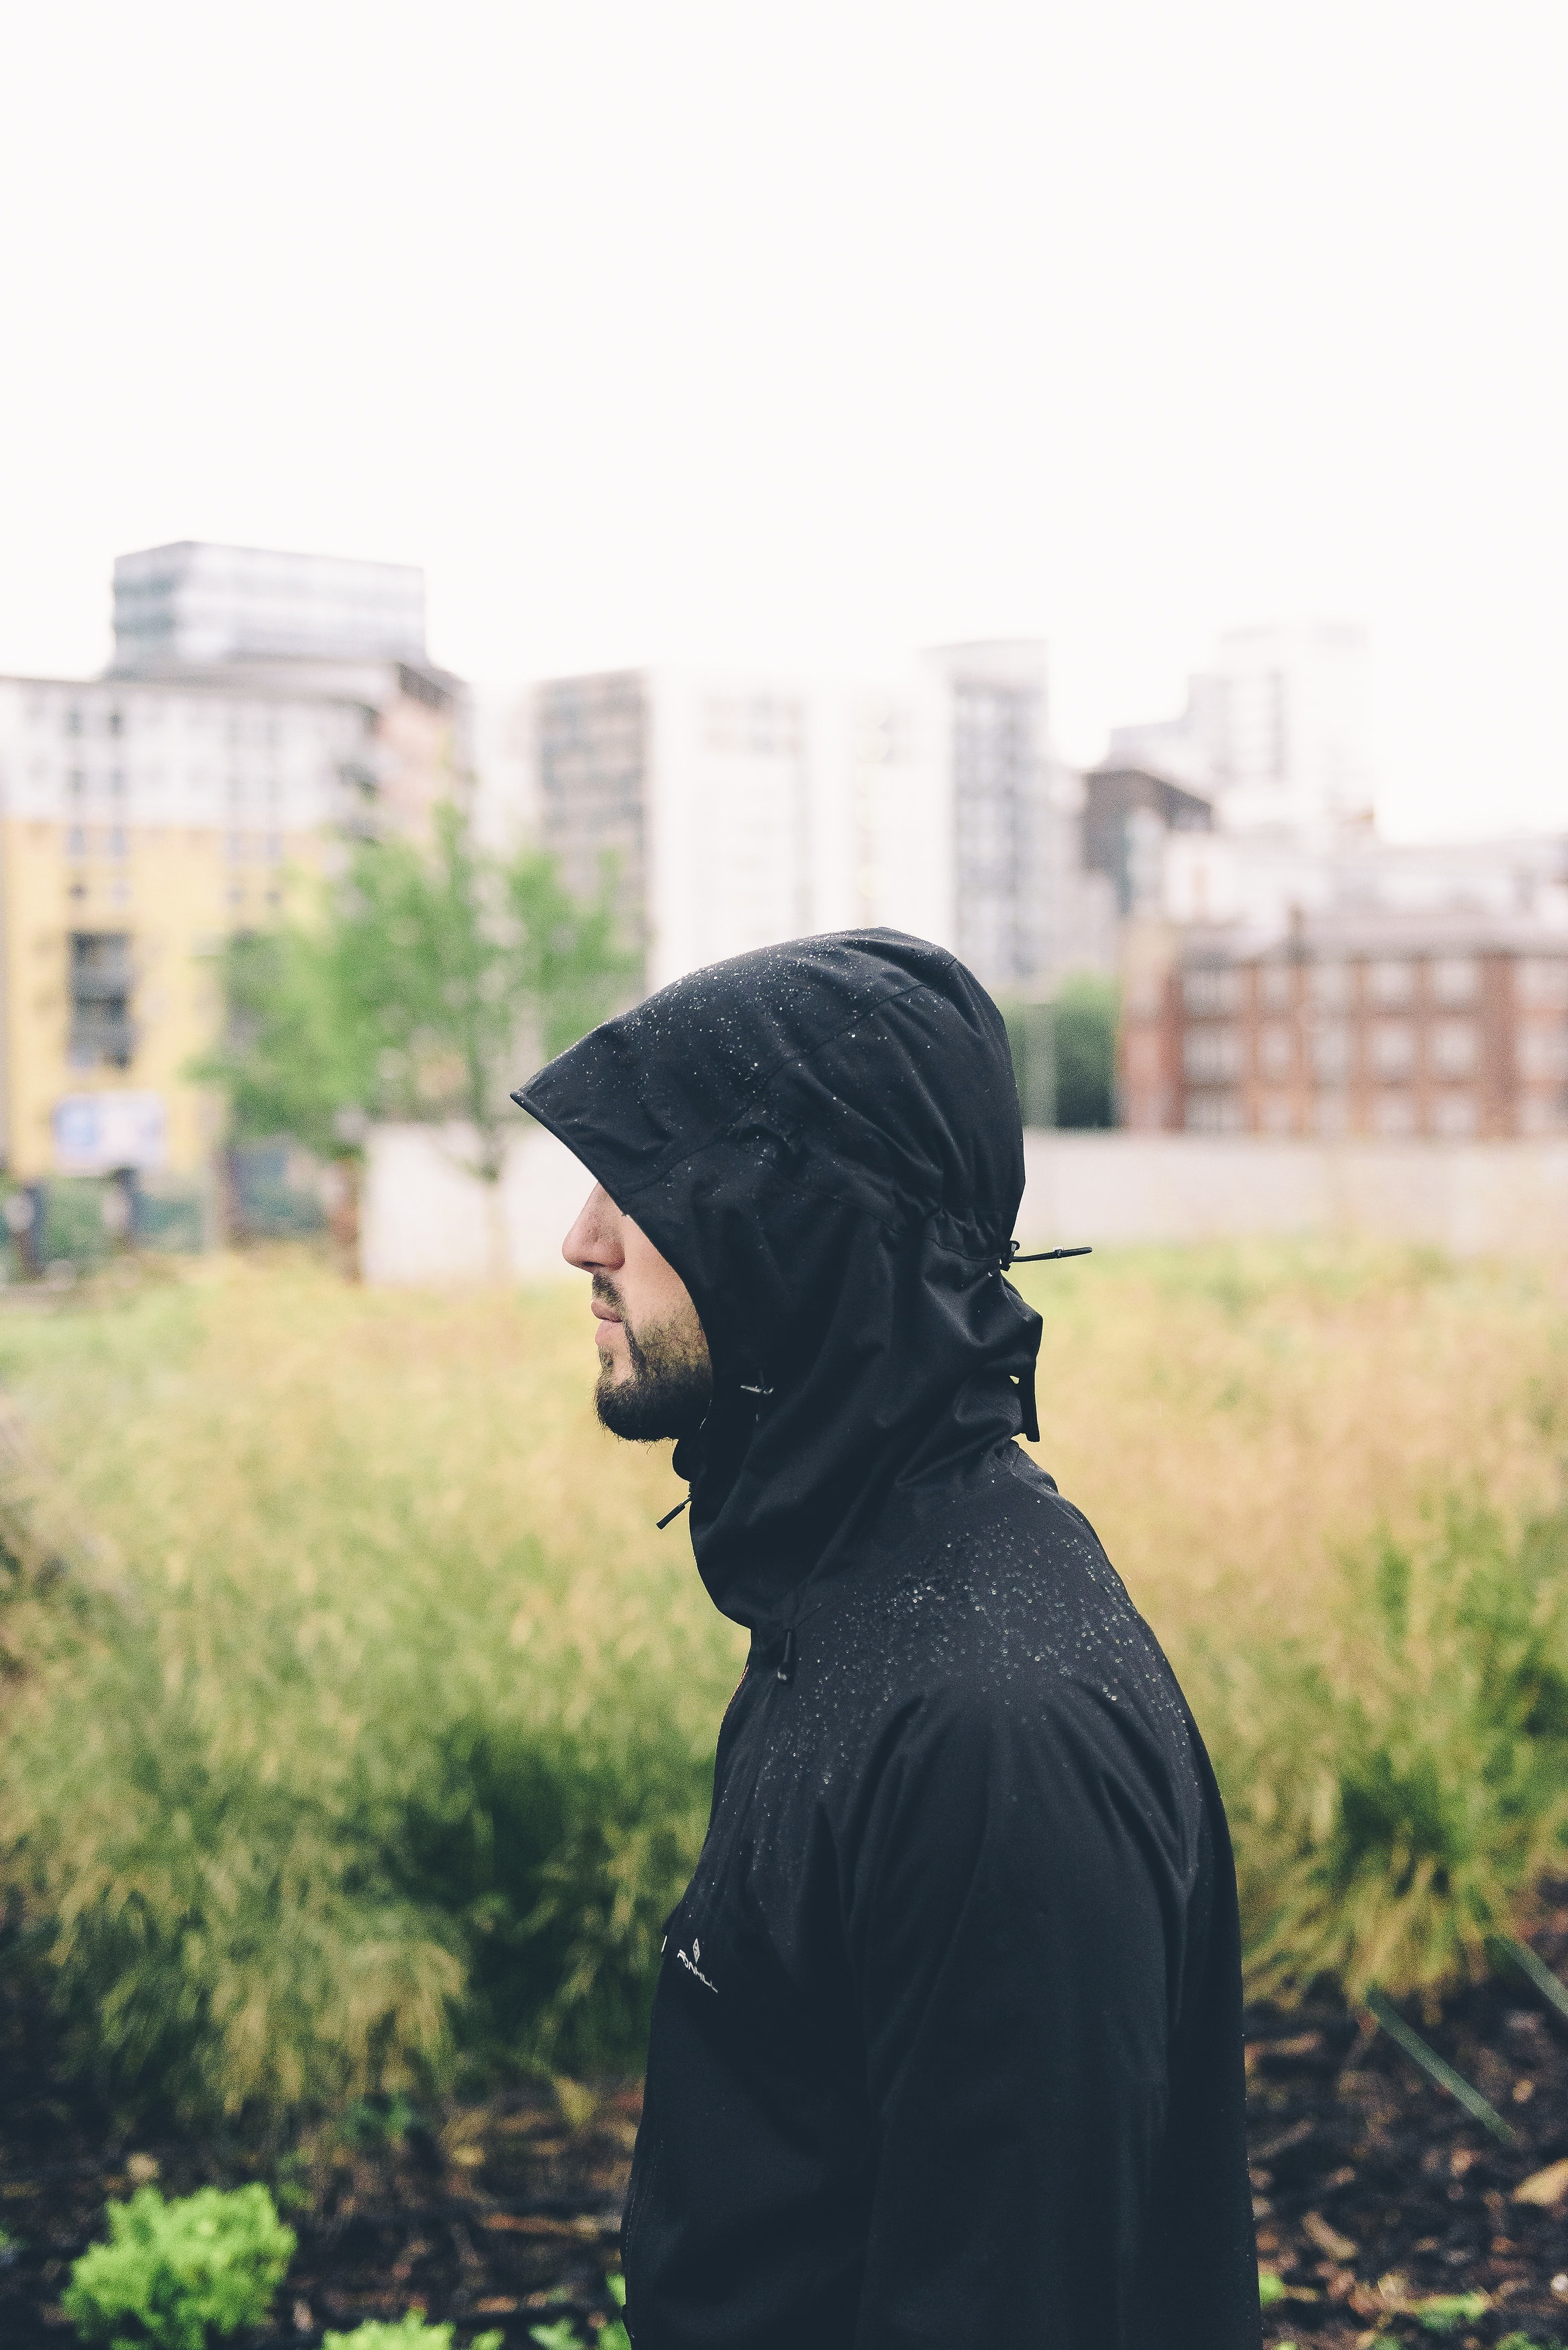
man, woman, photography, alone, profile, portrait, overcast, black, hoodie, raincoat, dress, photograph, raining, morose, sullen